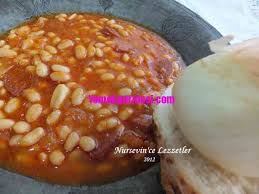
Yemek: kuru_fasulye